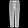
Label: Trouser